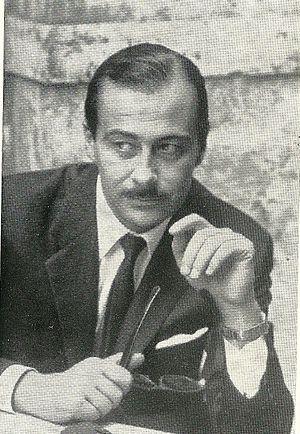
Daniele D'Anza, né le 20 avril 1922 à Milan et mort le 12 avril 1984 à Rome, est un réalisateur et scénariste italien.